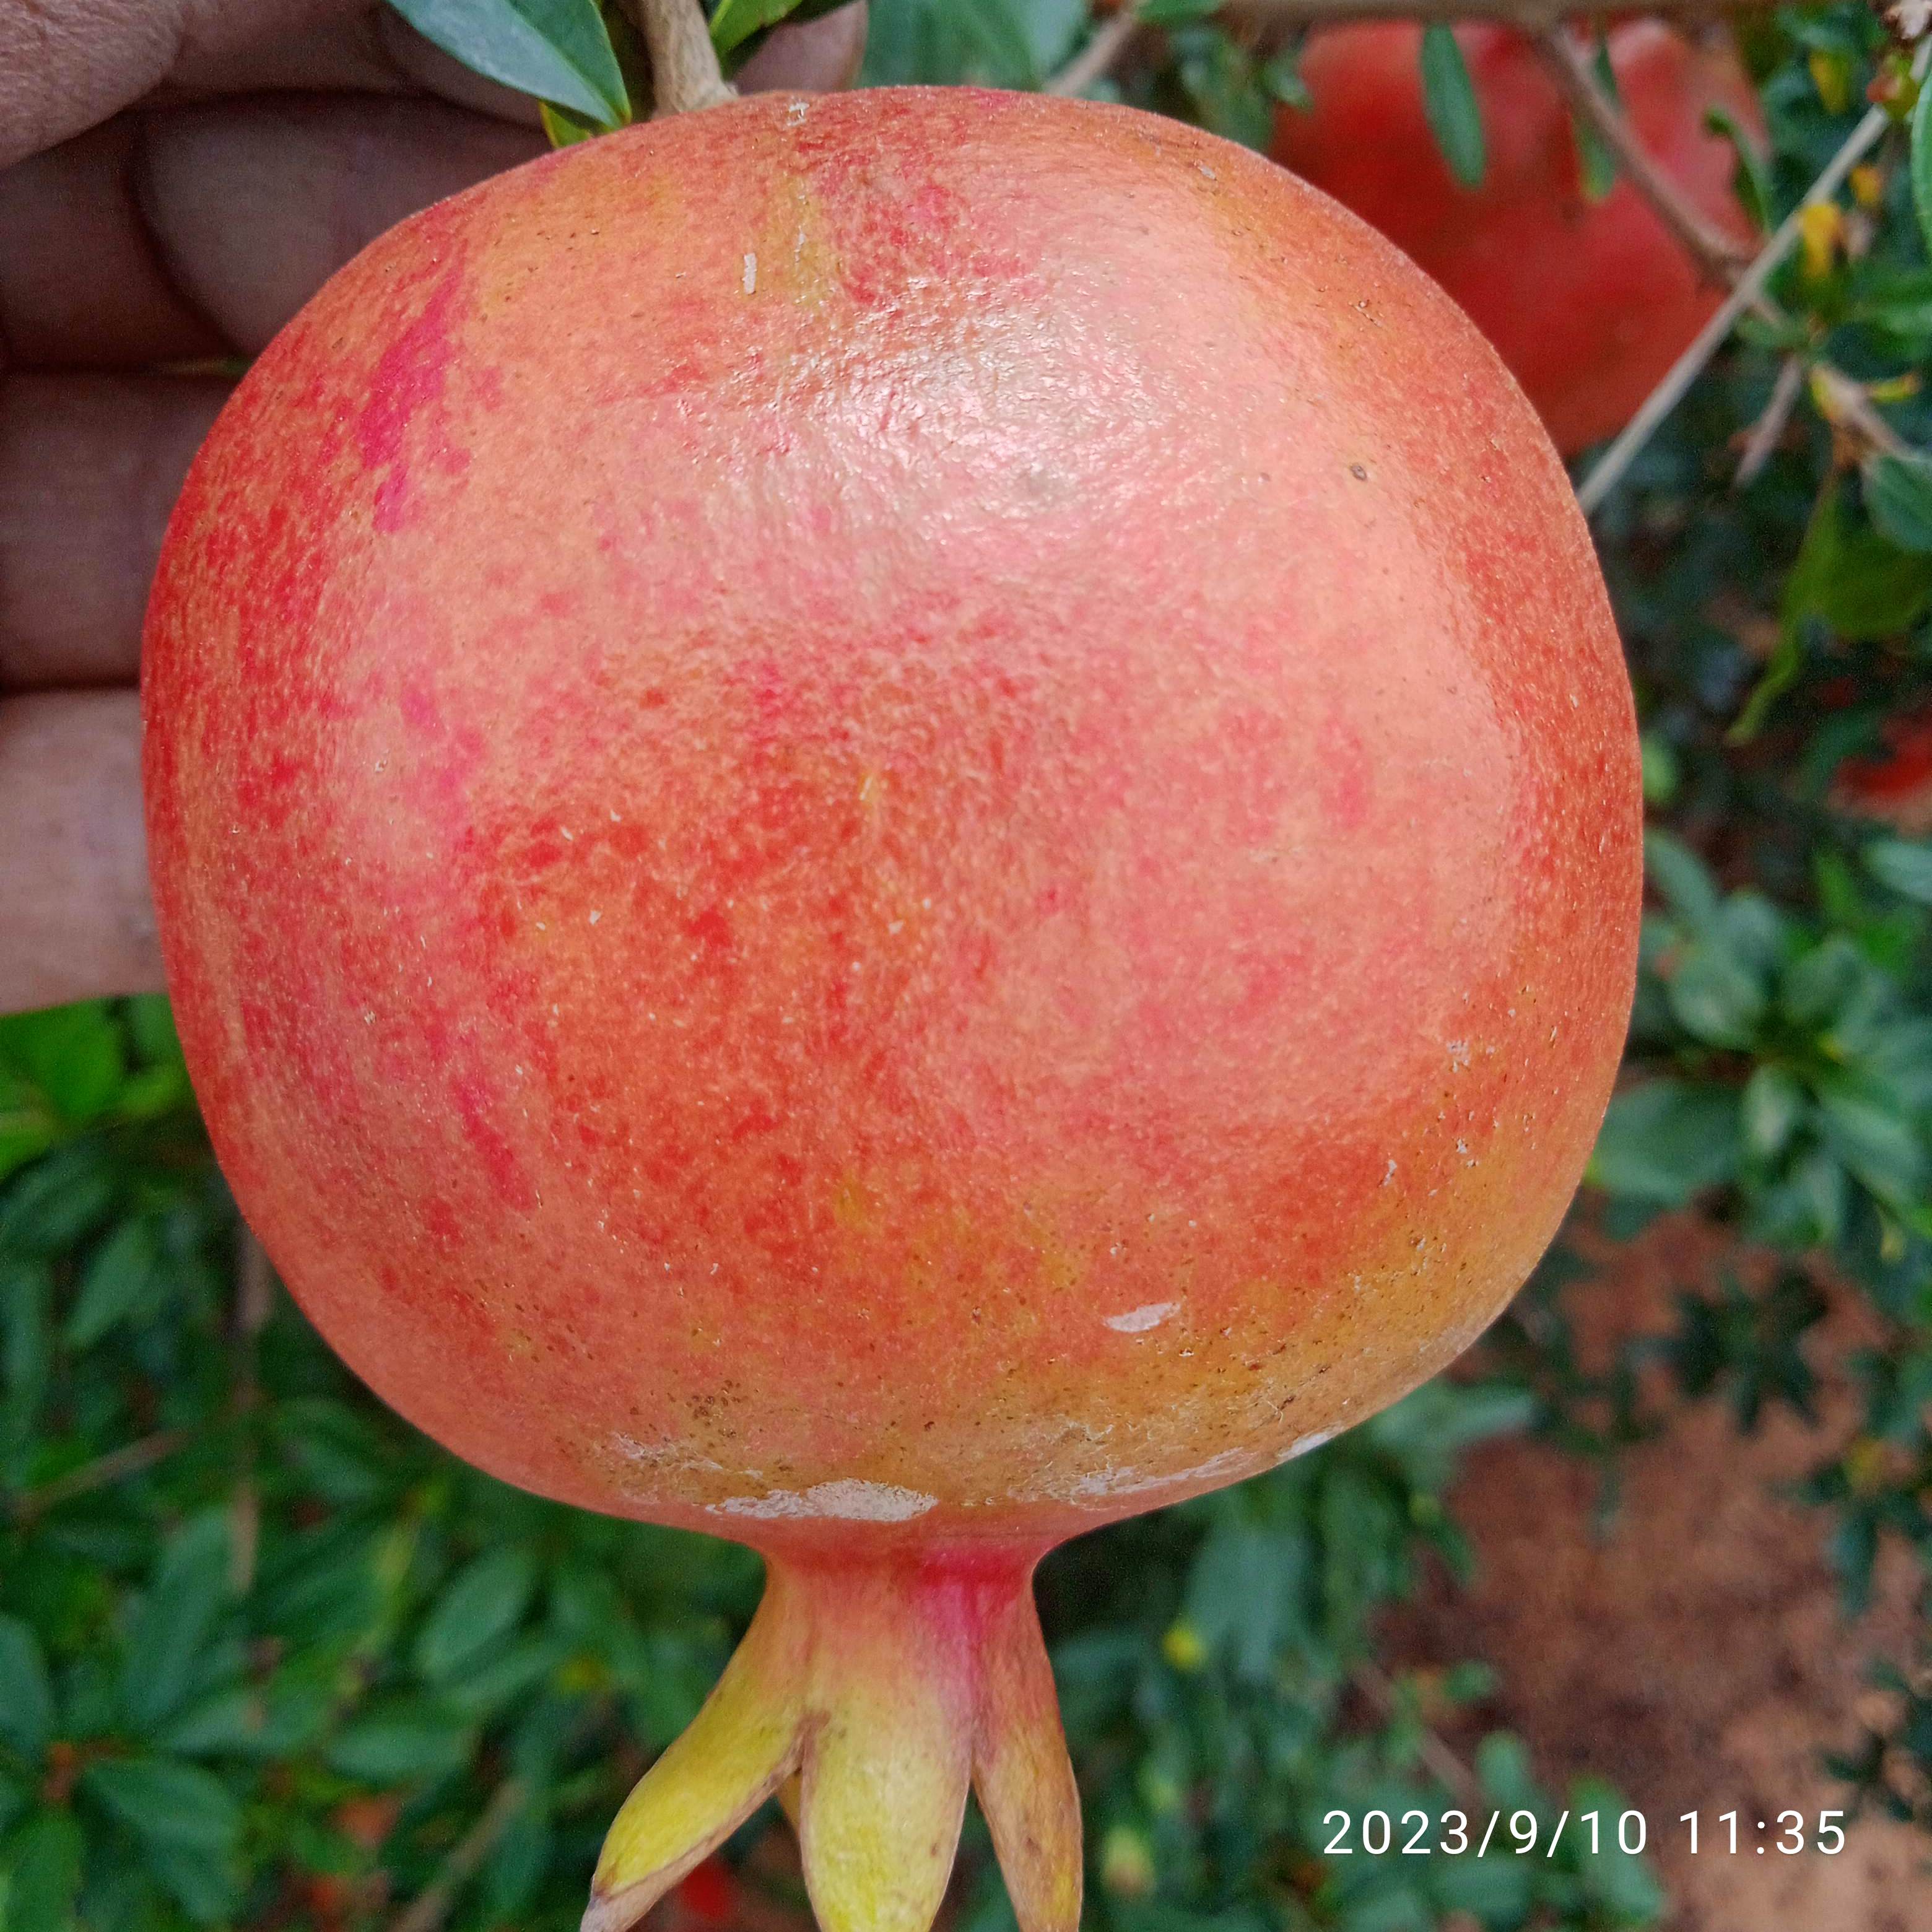
Label: Healthy